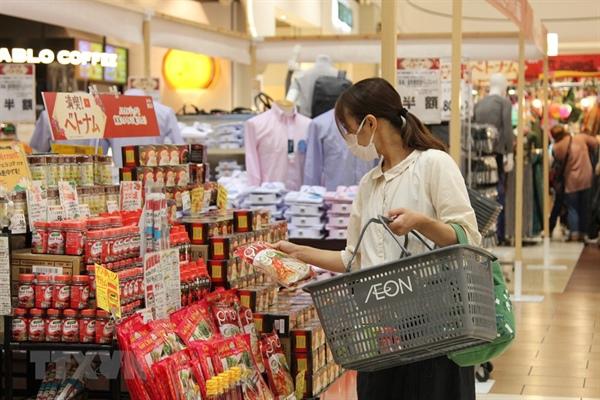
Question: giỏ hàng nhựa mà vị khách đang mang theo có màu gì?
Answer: màu xám